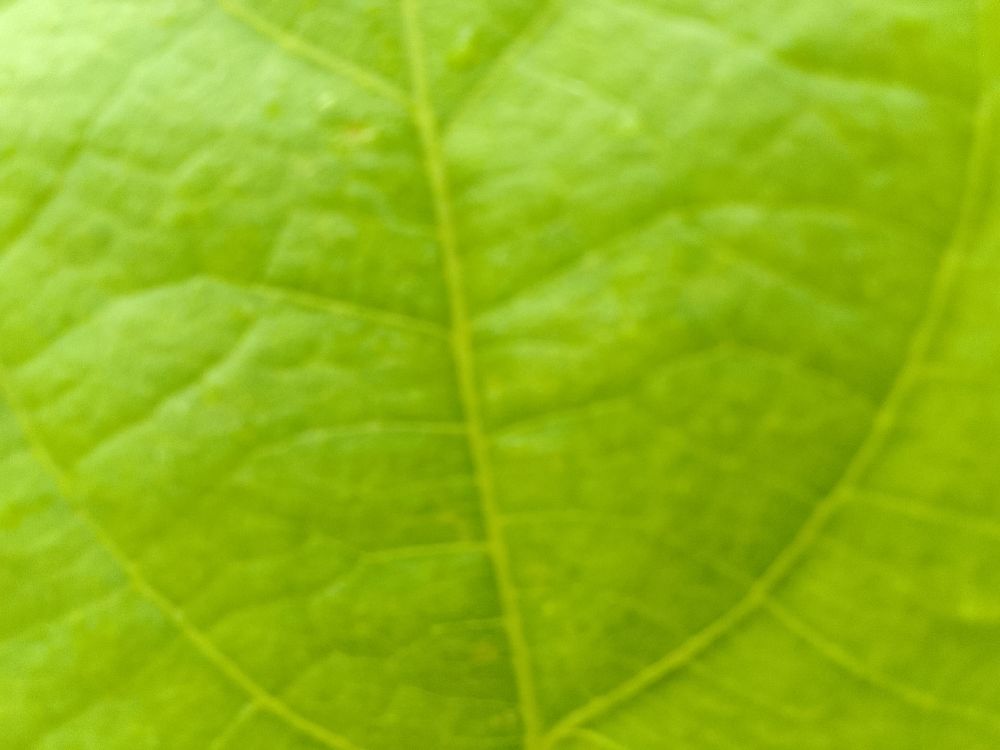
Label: healthy